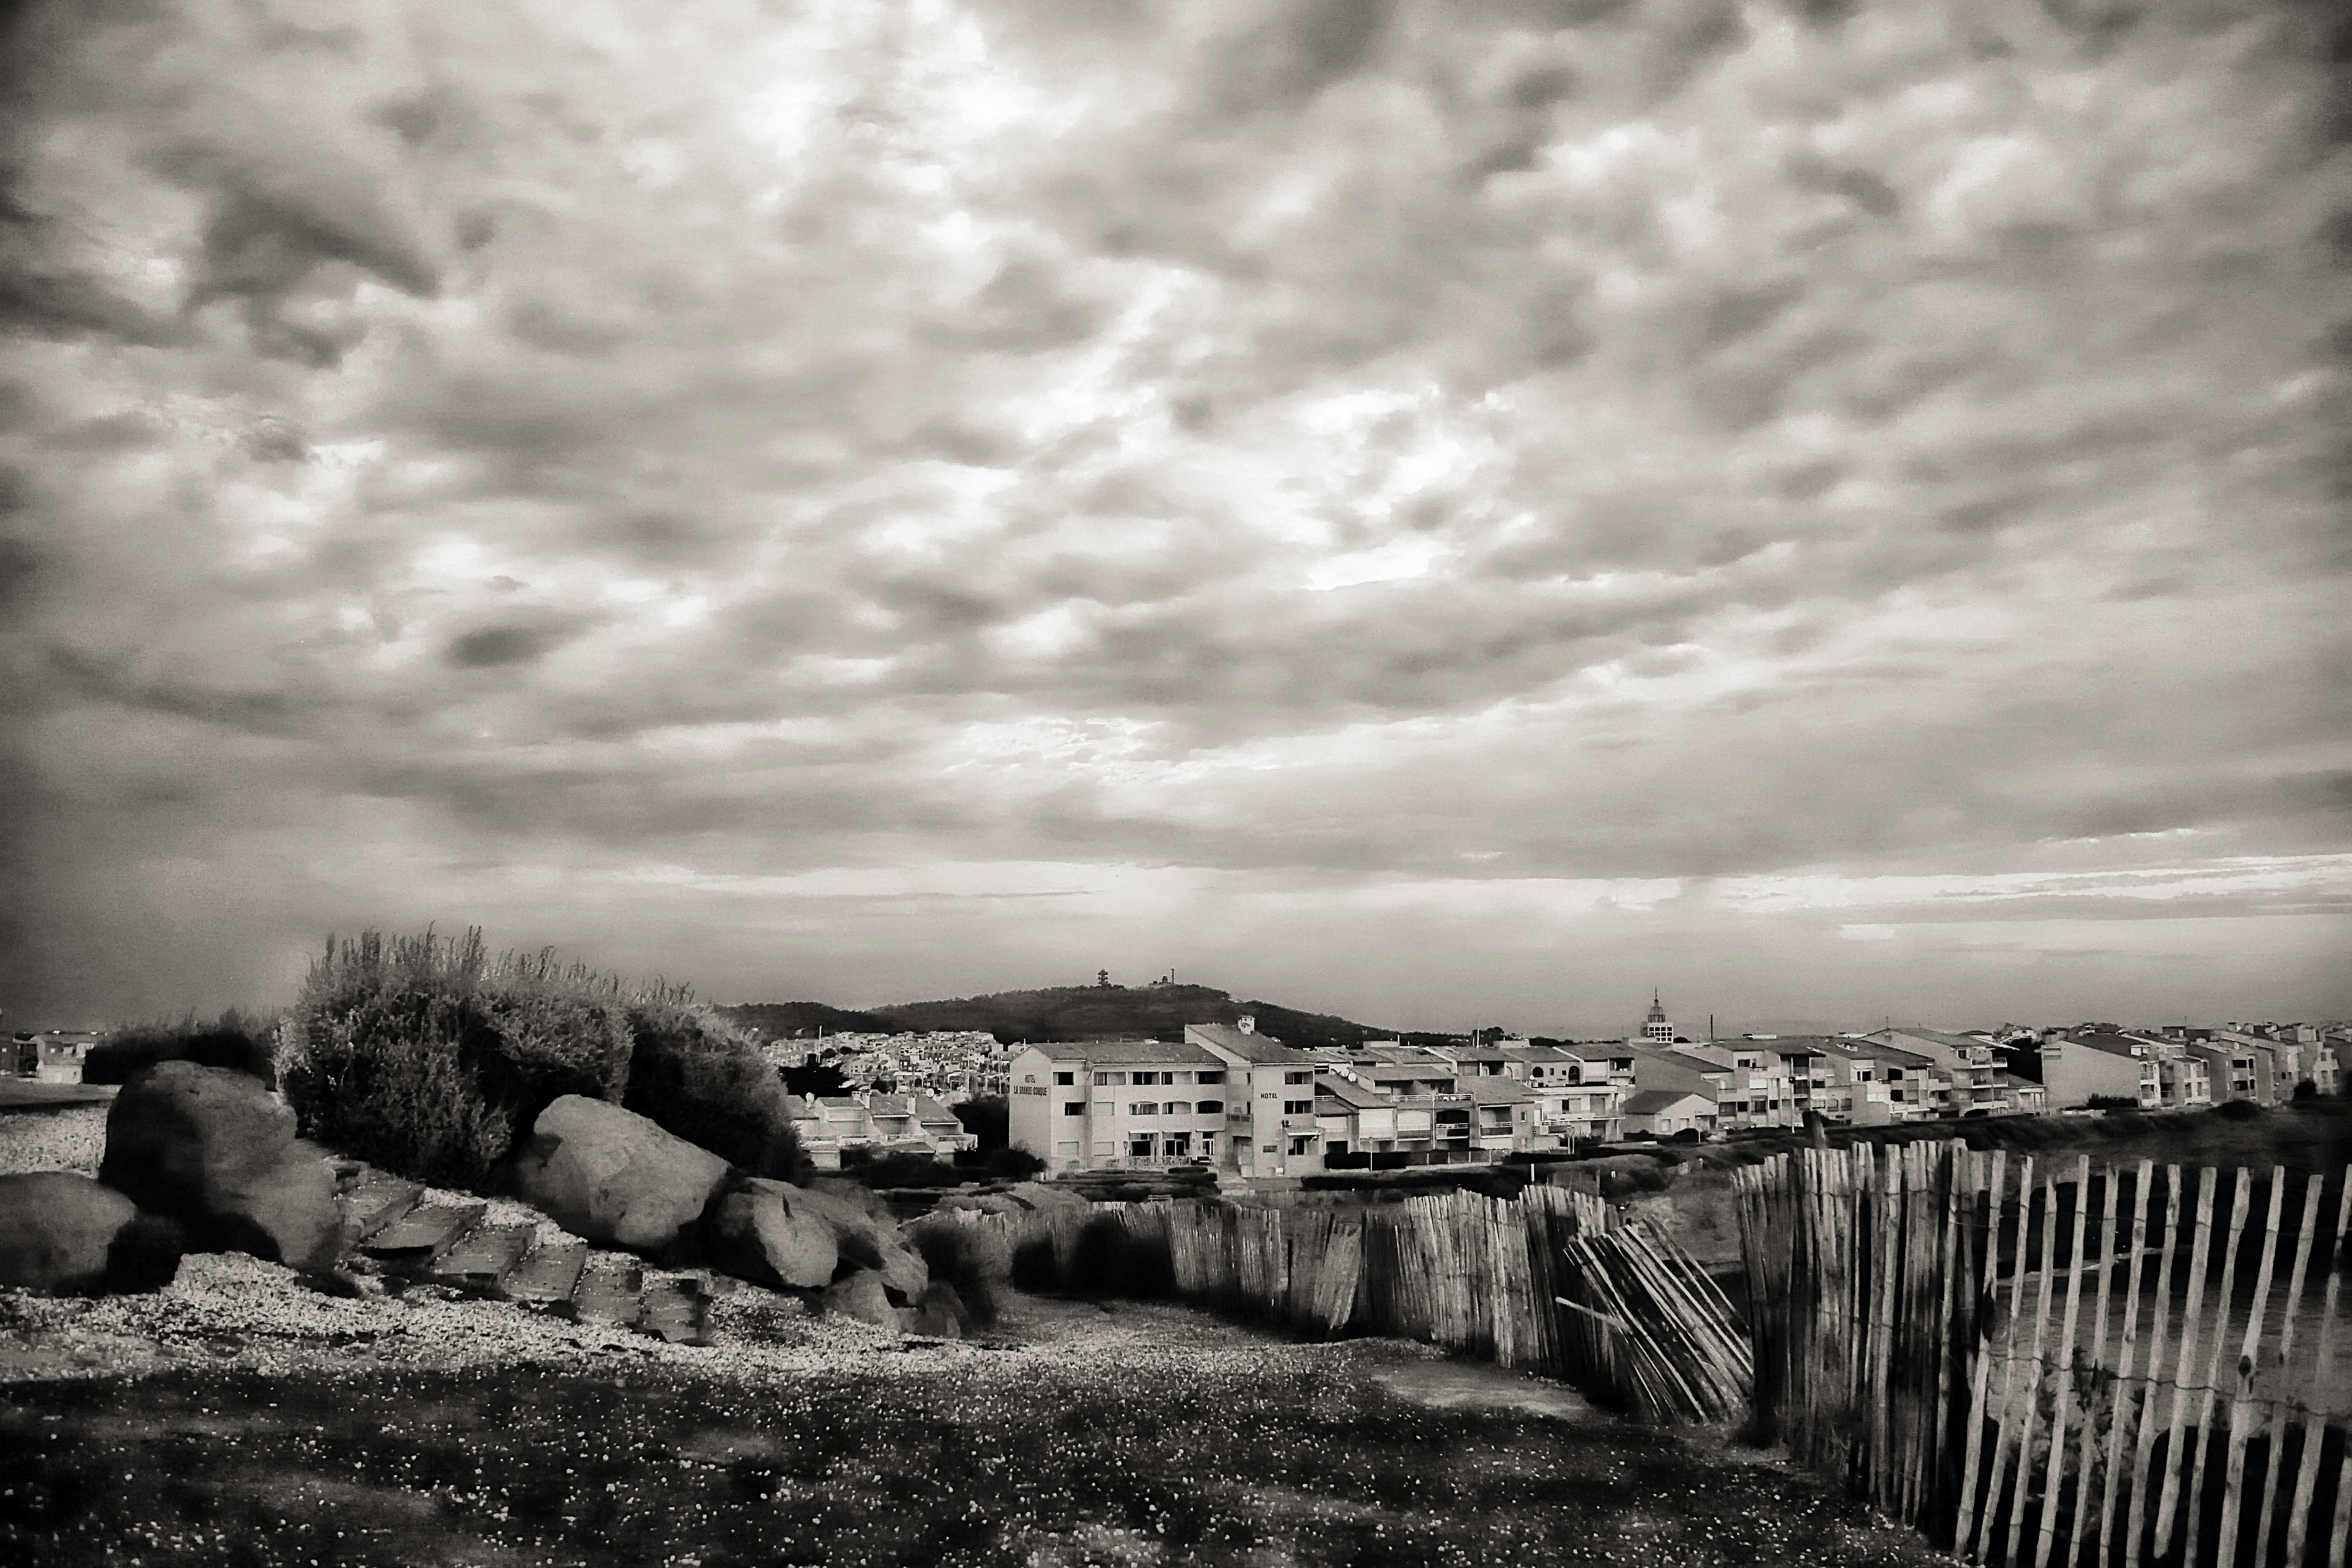
landscape, nature, rock, horizon, mountain, snow, cloud, black and white, sky, white, sunlight, cloudy, morning, darkness, monochrome, ruins, meteorological phenomenon, monochrome photography